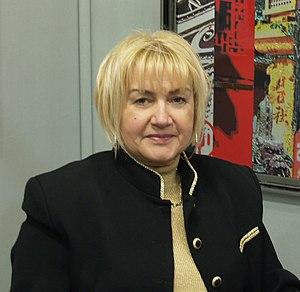
Eve Genre - Commissaire d'exposition
Le Salon international de l’art contemporain, ou Siac, est une manifestation culturelle française qui, pendant quatre jours, à Marseille, met en contact direct les artistes professionnels avec un public qui va de l'amateur d'art au collectionneur averti, des corps de métiers tels que les décorateurs, éditeurs ou architectes d'intérieur, aux institutions.